Royal Navy Police

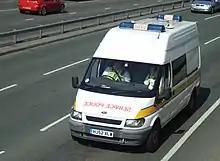
RN Service Police van

The work of the RNP encompasses dealing with routine disciplinary matters, investigation of crime, crime prevention, and advice to the command on general security and close protection matters. As such, members of the RNP are employed in both uniformed and plainclothes roles, on ships, within shore establishments and in 3 Commando Brigade and other Royal Marine units.